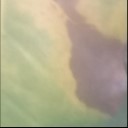
Label: Leaf_rust